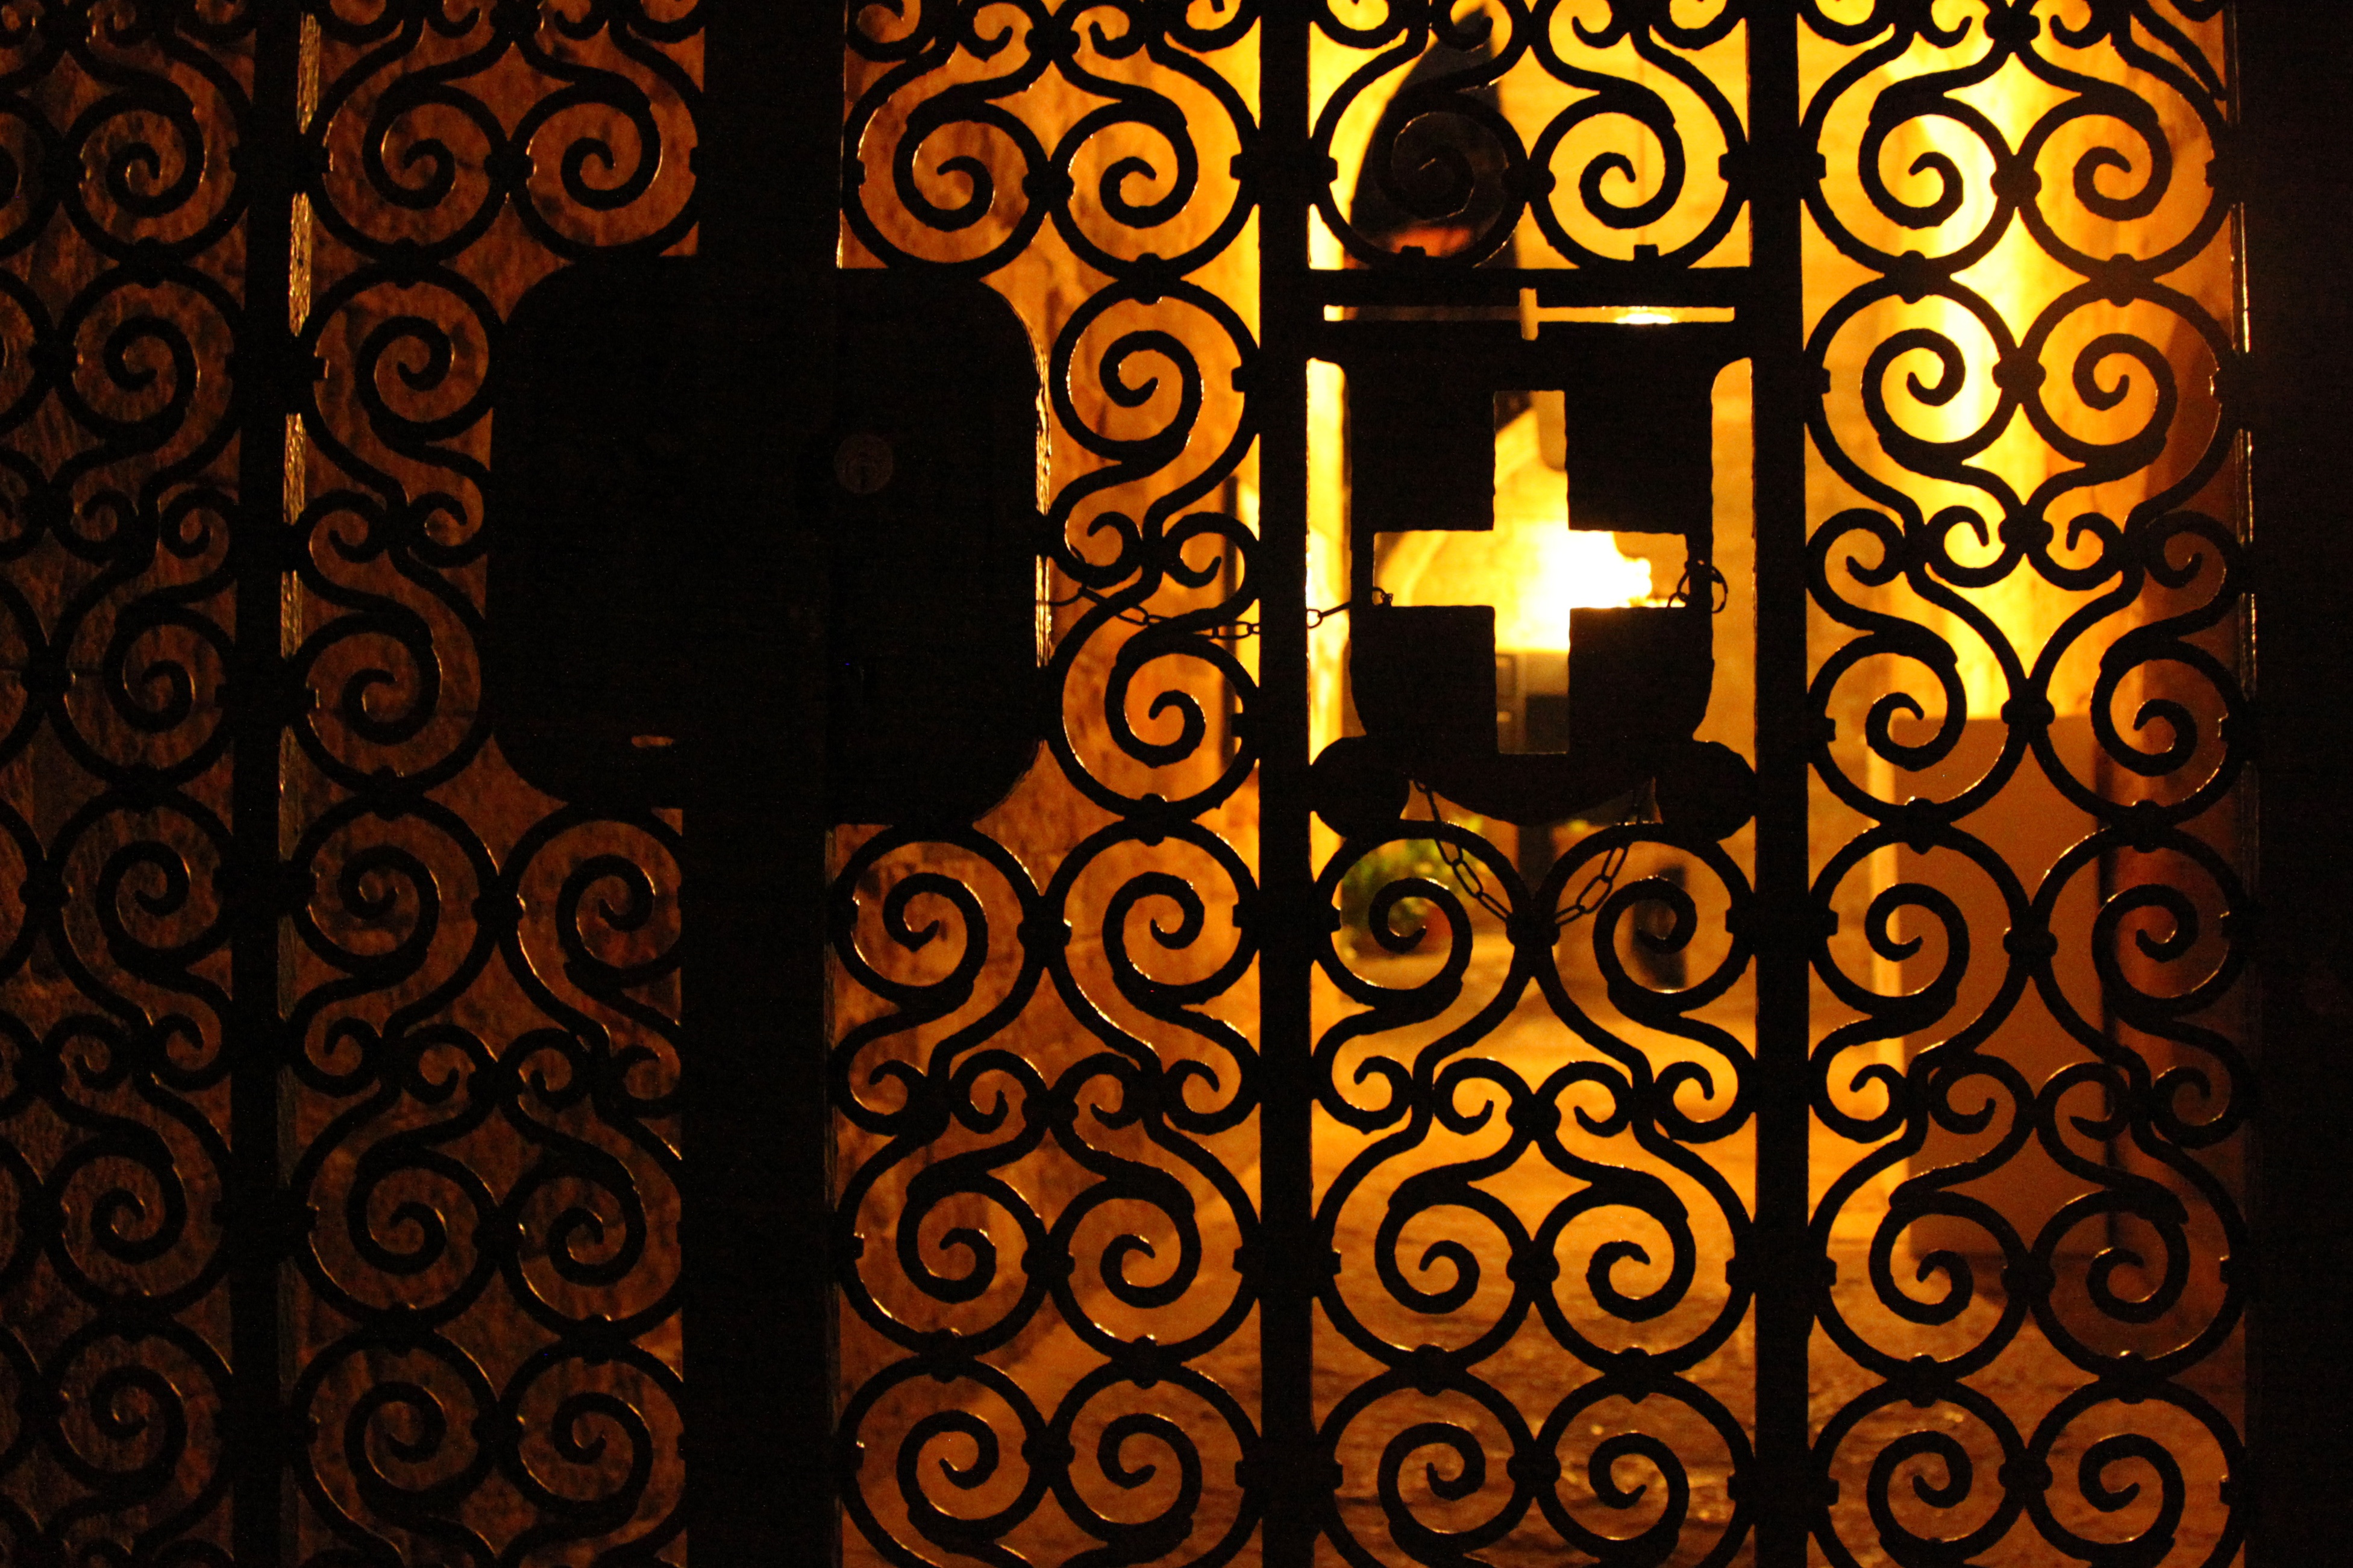
light, old, pattern, religion, glow, cross, gate, lighting, circle, font, design, symmetry, wallpaper, flooring